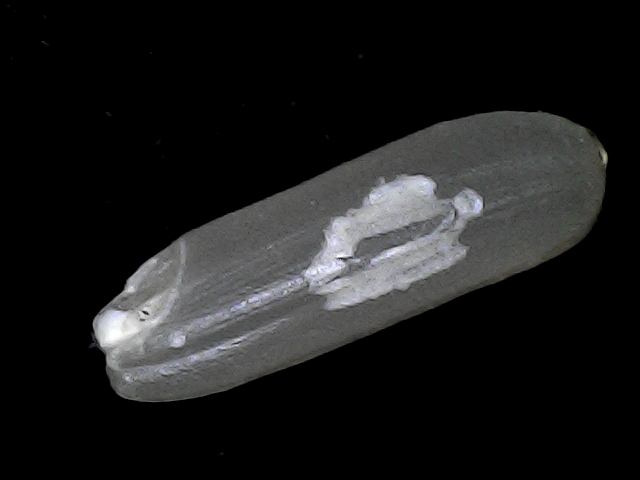
Rice variety: BD75